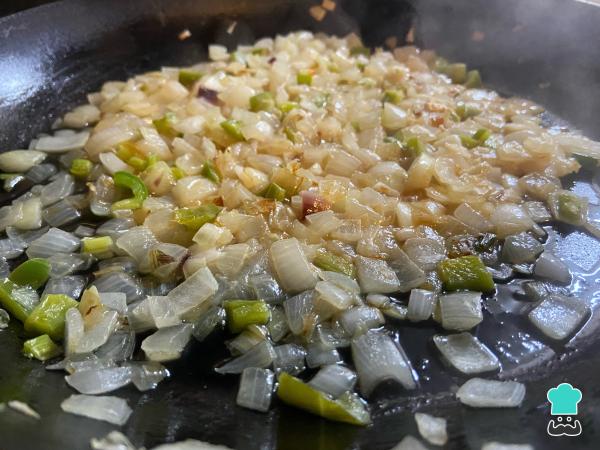
Agrega el morrón y el verdeo. Cuando se esté secando, baja el fuego al medio y agrega 1 cucharada de agua. Repite cuantas veces quieras, ya que cuantas más veces realices este paso, más dulces quedarán. La última vez, reemplaza el agua por el vino subiendo el fuego al máximo.Truco: asegúrate de que el salteado de verduras queda con algo de líquido para que tu relleno sea más húmedo.